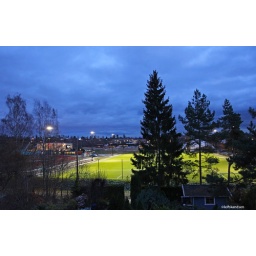
Heavy clouds over an artificial green football field - plastic grass.